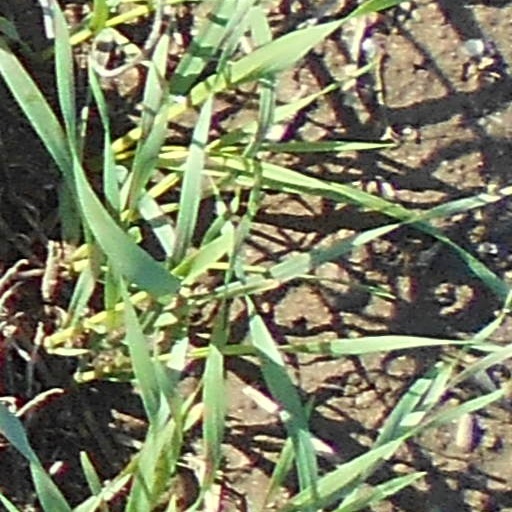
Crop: wheat